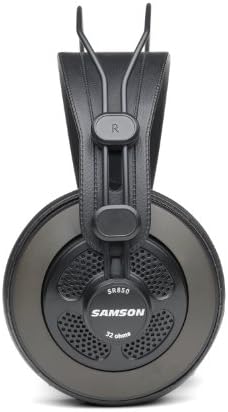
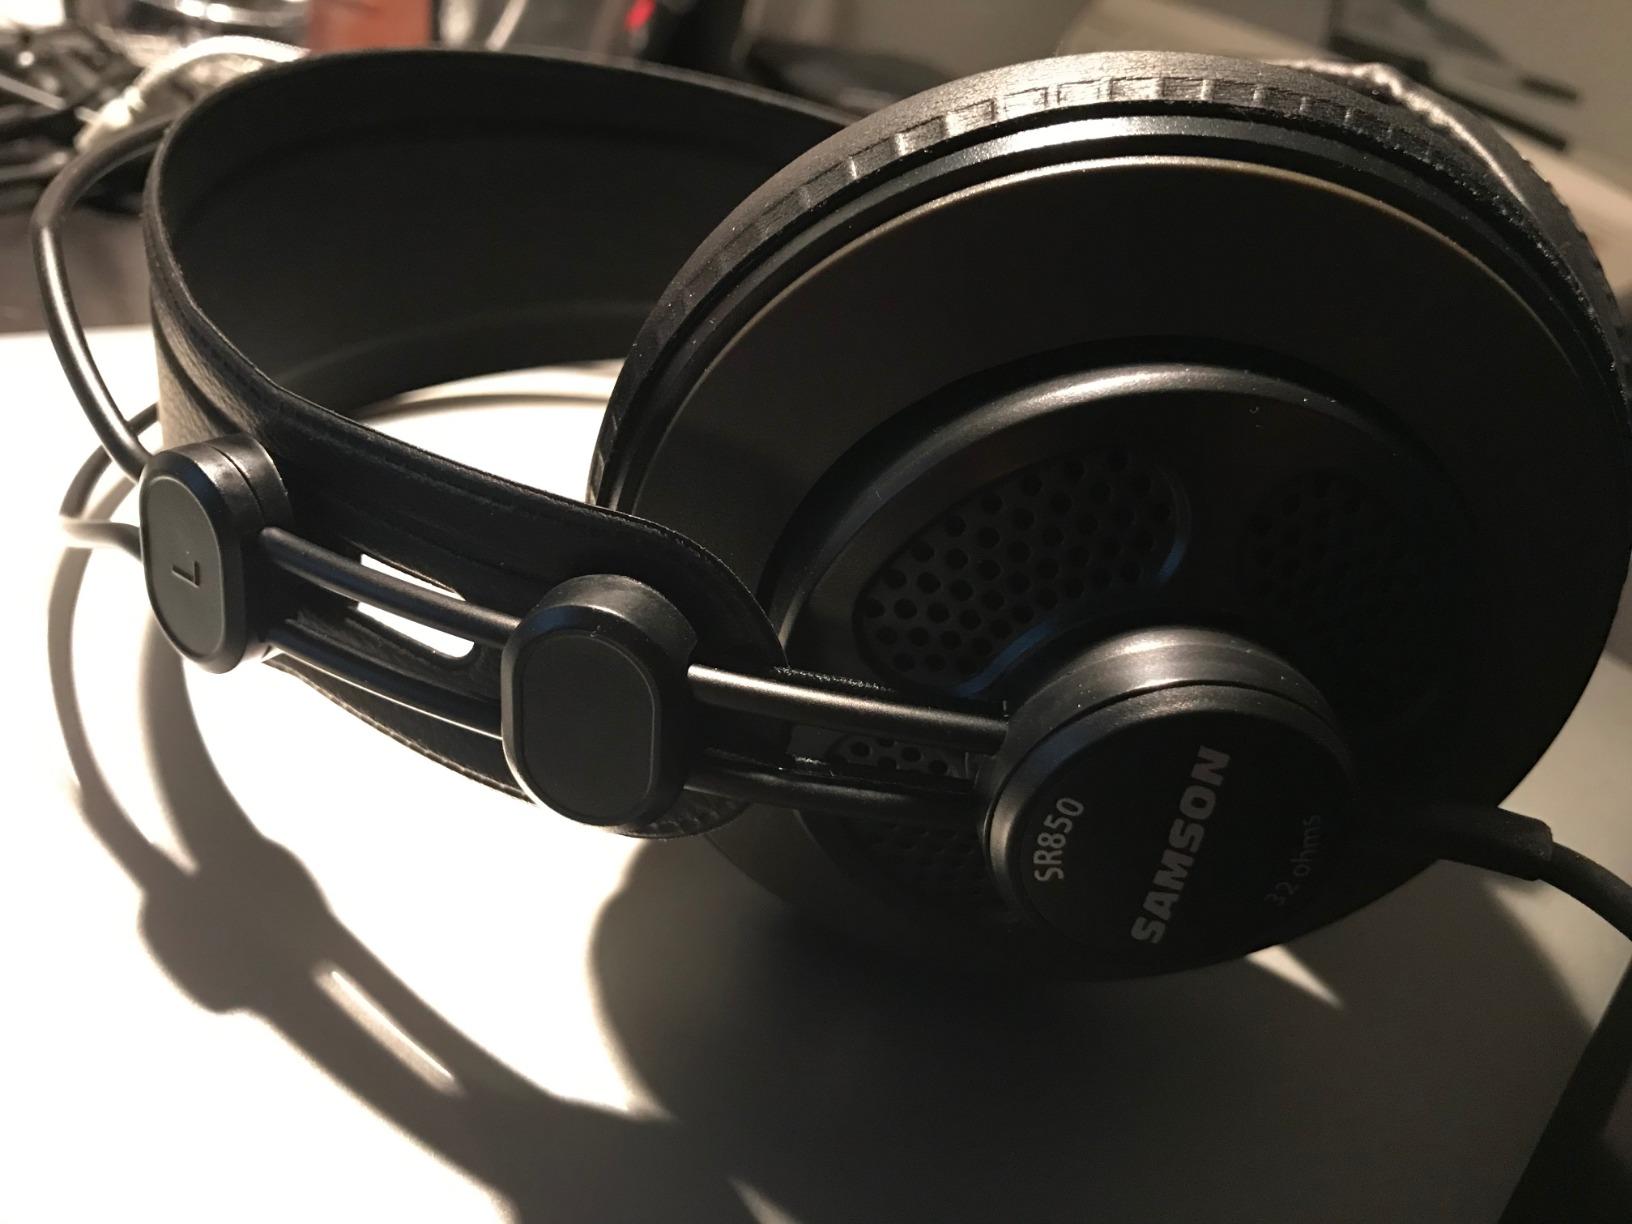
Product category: headphones
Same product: yes